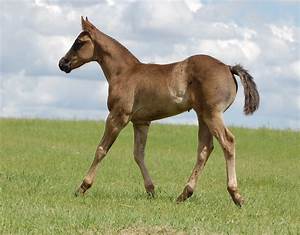
Label: cavallo